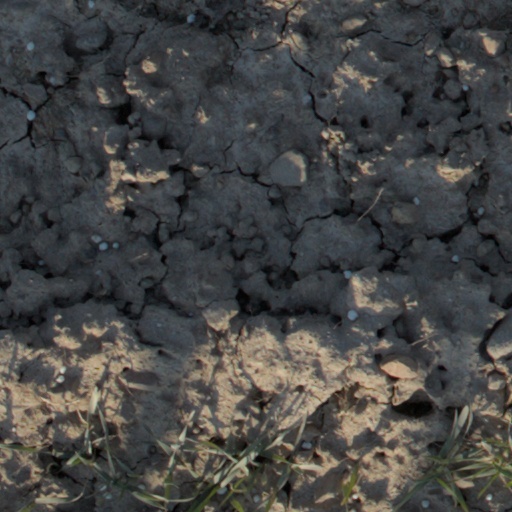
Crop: wheat